Flydubai Flight 981

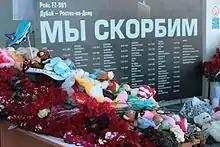
Memorial at the airport

In light of the disaster, Rostov Oblast governor Vasily Golubev announced that the government would pay one million rubles (about 15,000 USD) to the families of the victims. The day after the crash, 20 March, was designated as a day of mourning in the region.